Abdul Hamid (scholar)

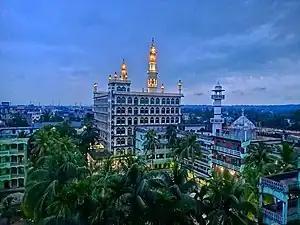
Al-Jamiatul Ahlia Darul Ulum Moinul Islam is the largest and oldest Deobandi seminary in Bangladesh, and ranks among the top ten madrasas of the subcontinent.

During his time at the Mohsinia Madrasa, Madarshahi was familiarised with Abdul Wahid Bengali and became greatly influenced by him, eventually co-operating in his reformation movement. He participated in various religious seminars and debate conferences, and started to become known as a debater. Thereafter, he was bestowed the title of "Fakhr al-Islām" (Glory of Islam) and "Munāẓir-e-Islām" (Debater of Islam). From very early on, he founded a small "maktab" in Khandaqia where he provided religious education to children, as well as the elderly. Madarshahi also played an important role in establishing "maktab"s in other areas.